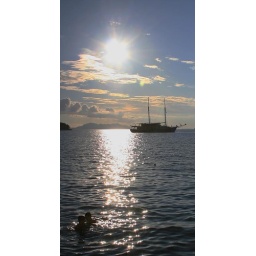
Two people swimming in the sea as a boat sails past.